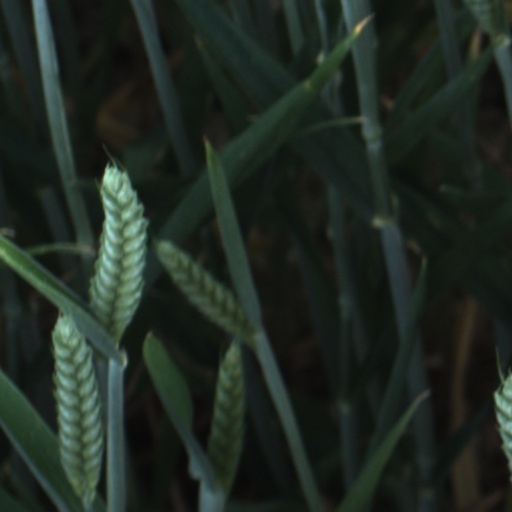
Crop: wheat